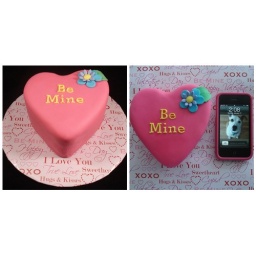
Cosmo flavored cake with orange lime buttercream. (iPhone in pic to show size of cake!)